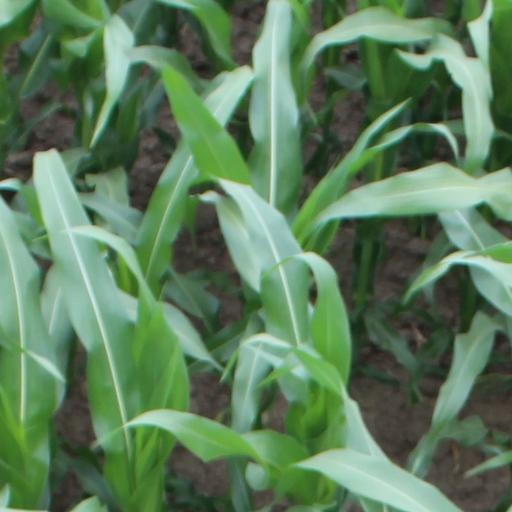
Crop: maize; corn